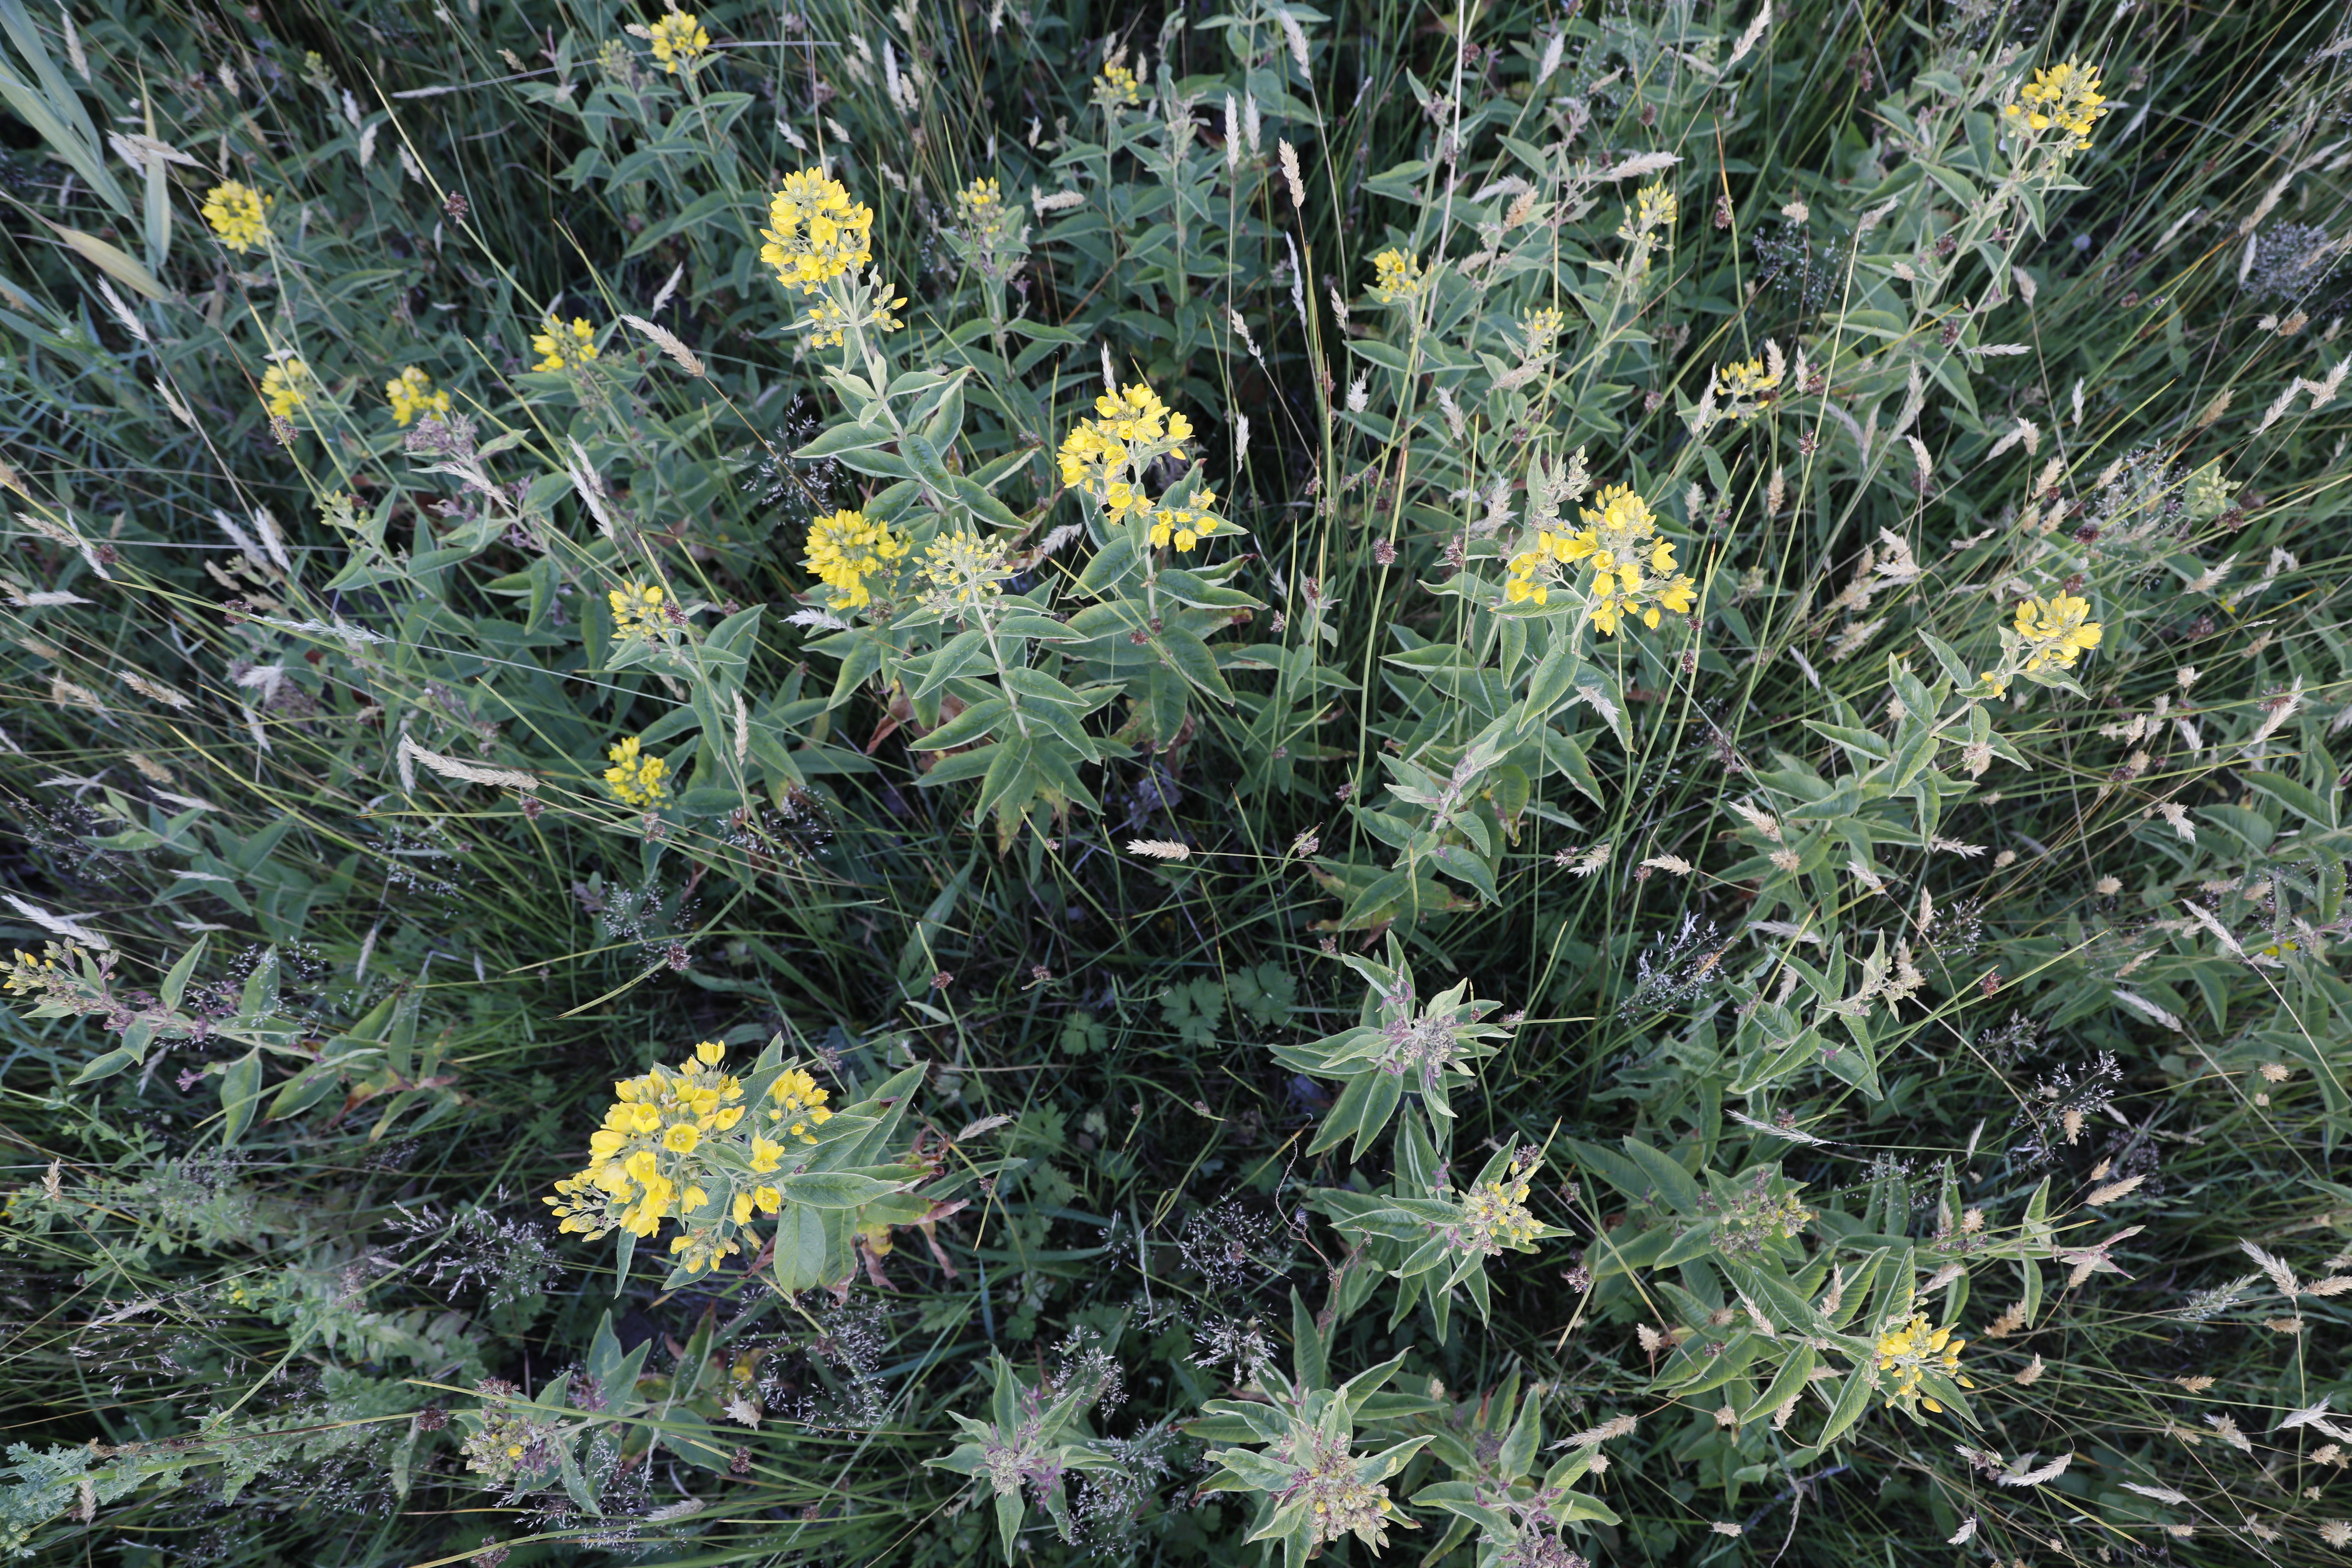
Plant species: Lysimachia vulgaris